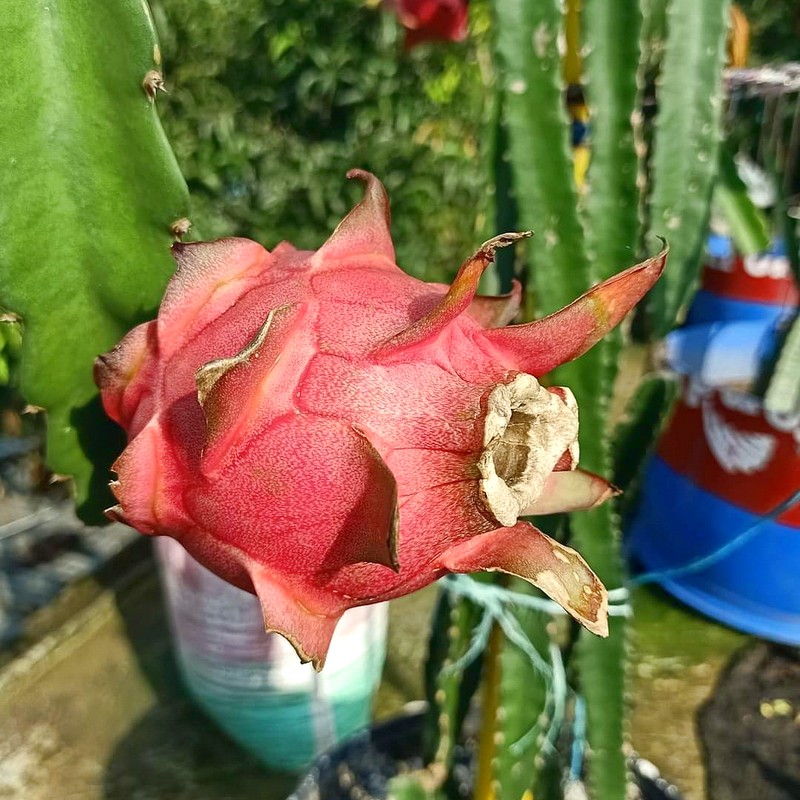
Label: Fresh Dragon Fruit